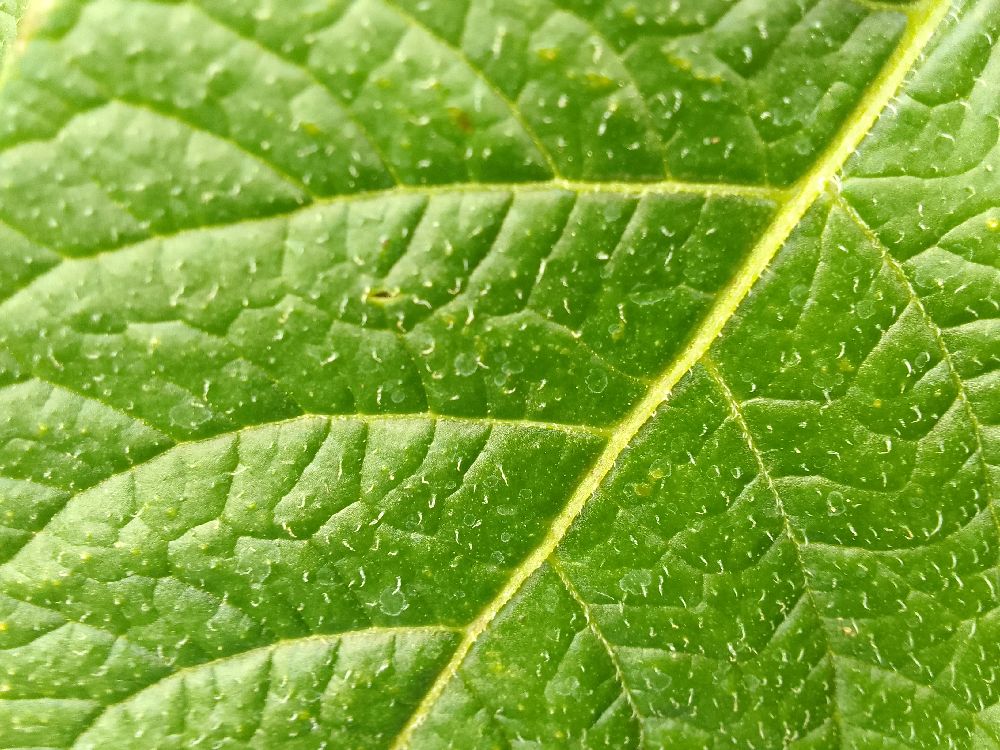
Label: Healthy